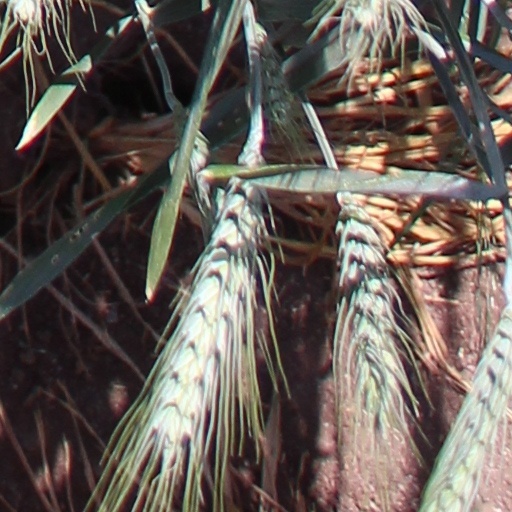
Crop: wheat